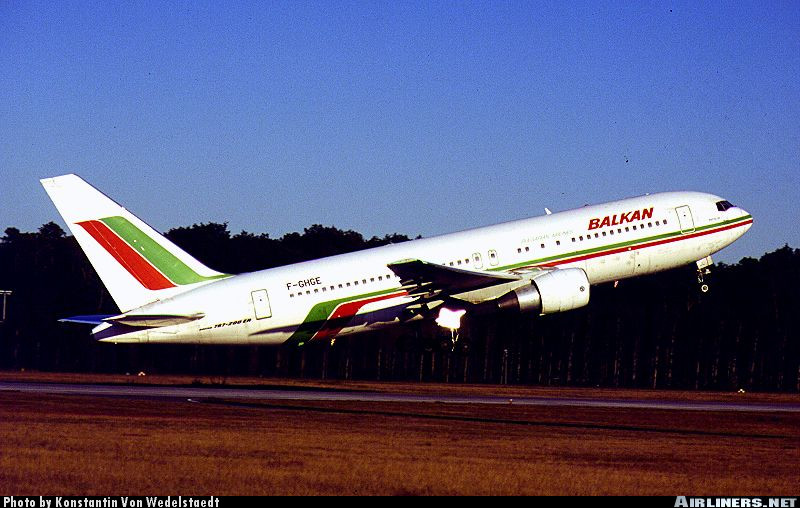
Vehicle type: Planes